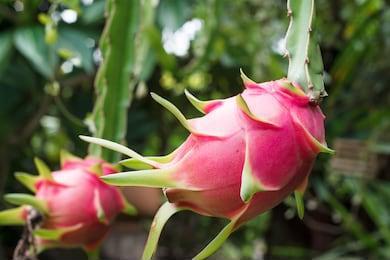
Label: Dragonfruit